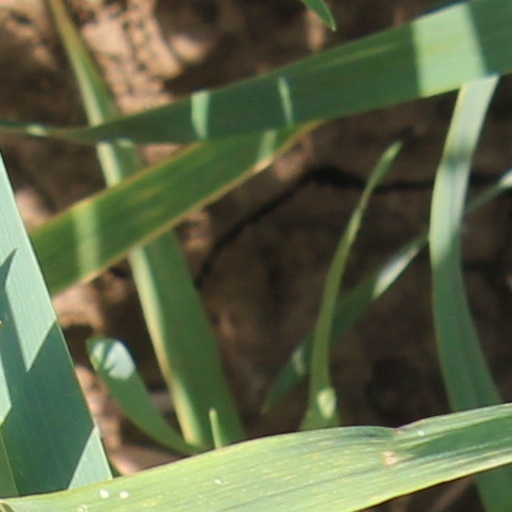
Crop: wheat